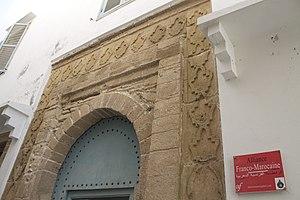
L'Institut français du Maroc est un réseau culturel de l'Institut français au Maroc composé de douze établissements situés à Agadir, Casablanca, El-Jadida, Essaouira, Fès, Kénitra, Marrakech, Meknès, Oujda, Rabat, Tanger et Tétouan avec une antenne à Larache, et d'une alliance franco-marocaine membre du réseau mondial de l'Alliance française à Safi. Il comprend également les missions culturelle, linguistique et universitaire du Service de coopération et d’action culturelle de l’ambassade de France dont il dépend. Son siège est à Rabat.